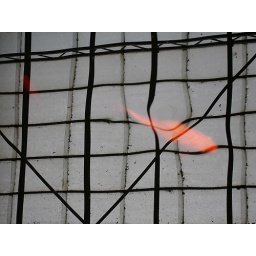
fish under water